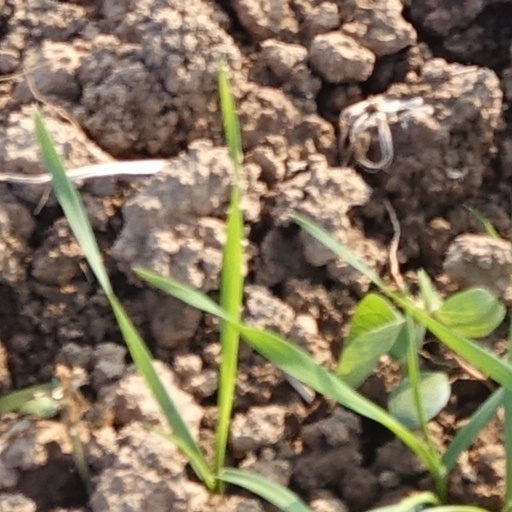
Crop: wheat